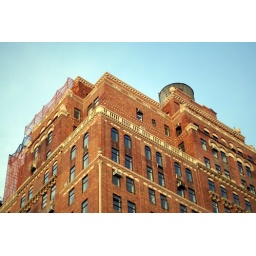
HUGE red brick building in Chelsea